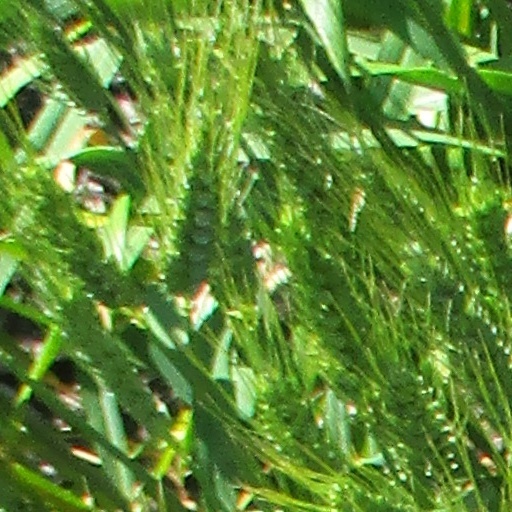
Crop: wheat